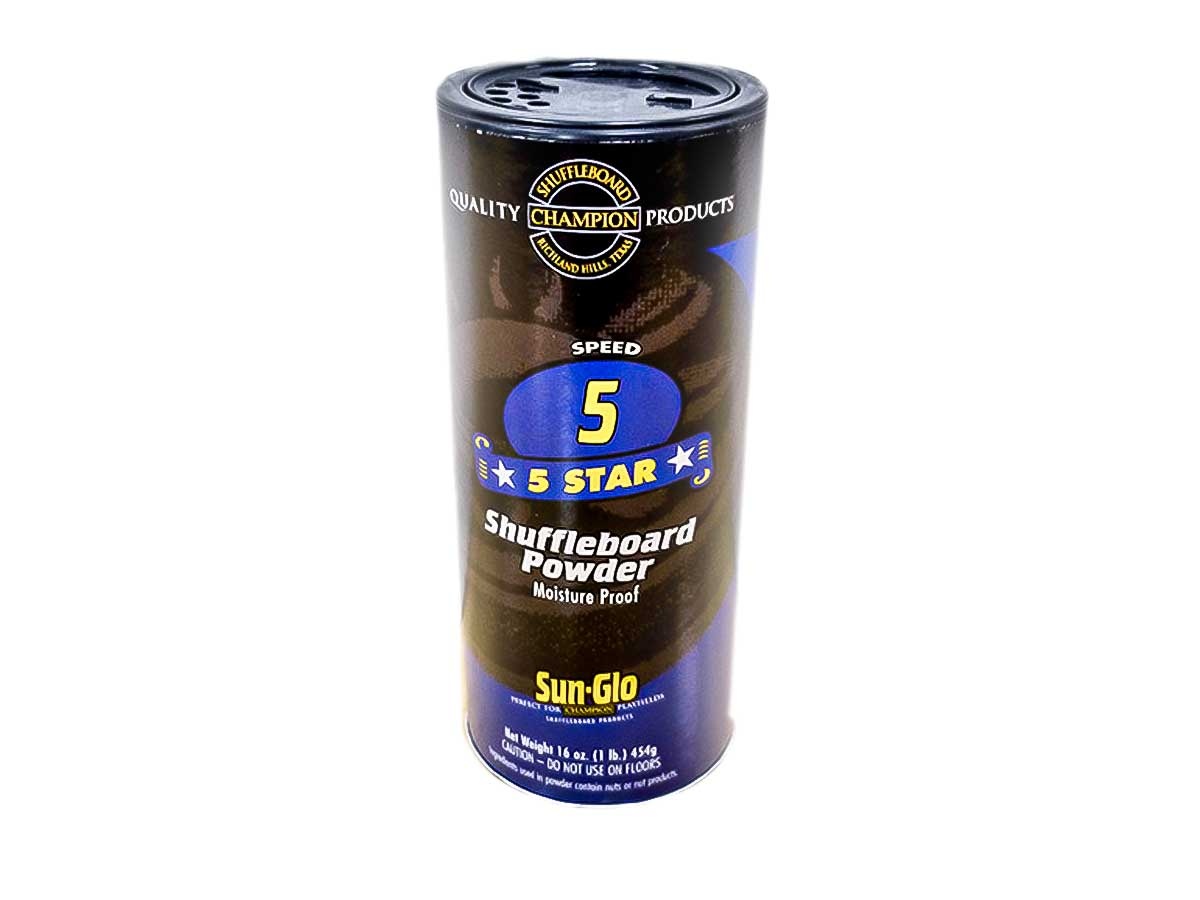
Speed 5 Shuffleboard Powder
Brand: Sun Glo
Category: Sporting Goods > Indoor Games > Table Shuffleboard > Table Shuffleboard Powder